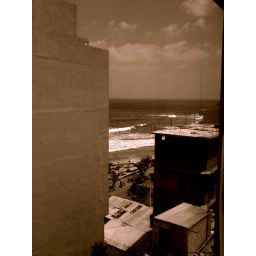
&lt;b&gt;&amp;quot;...it feels like this place is holding a plastic bag over my face&amp;quot;&lt;b&gt;&lt;/b&gt;&lt;/b&gt;